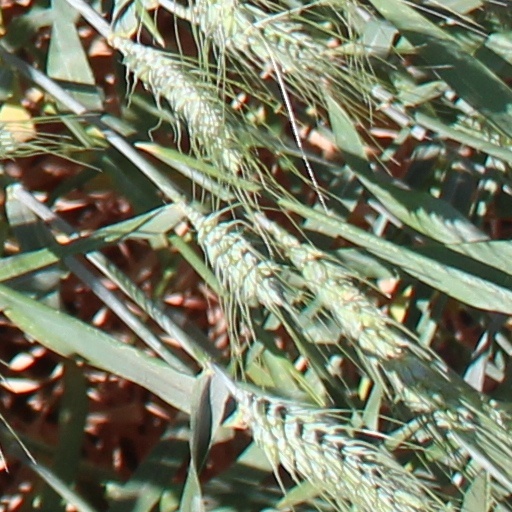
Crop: wheat